Labour Commune of Volga Germans

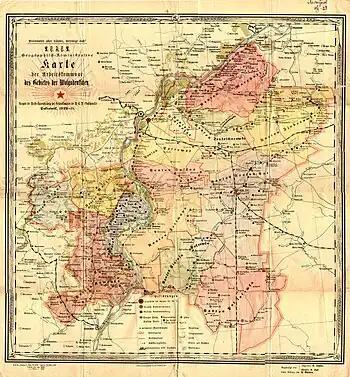
Labour Commune of Volga Germans in 1922

The Labour Commune of Volga Germans was a polity established in Russia following the Bolshevik seizure of power in October 1917. The Council of People's Commissars of the Russian Soviet Federative Socialist Republic passed a decree which established this